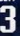
Number: 3